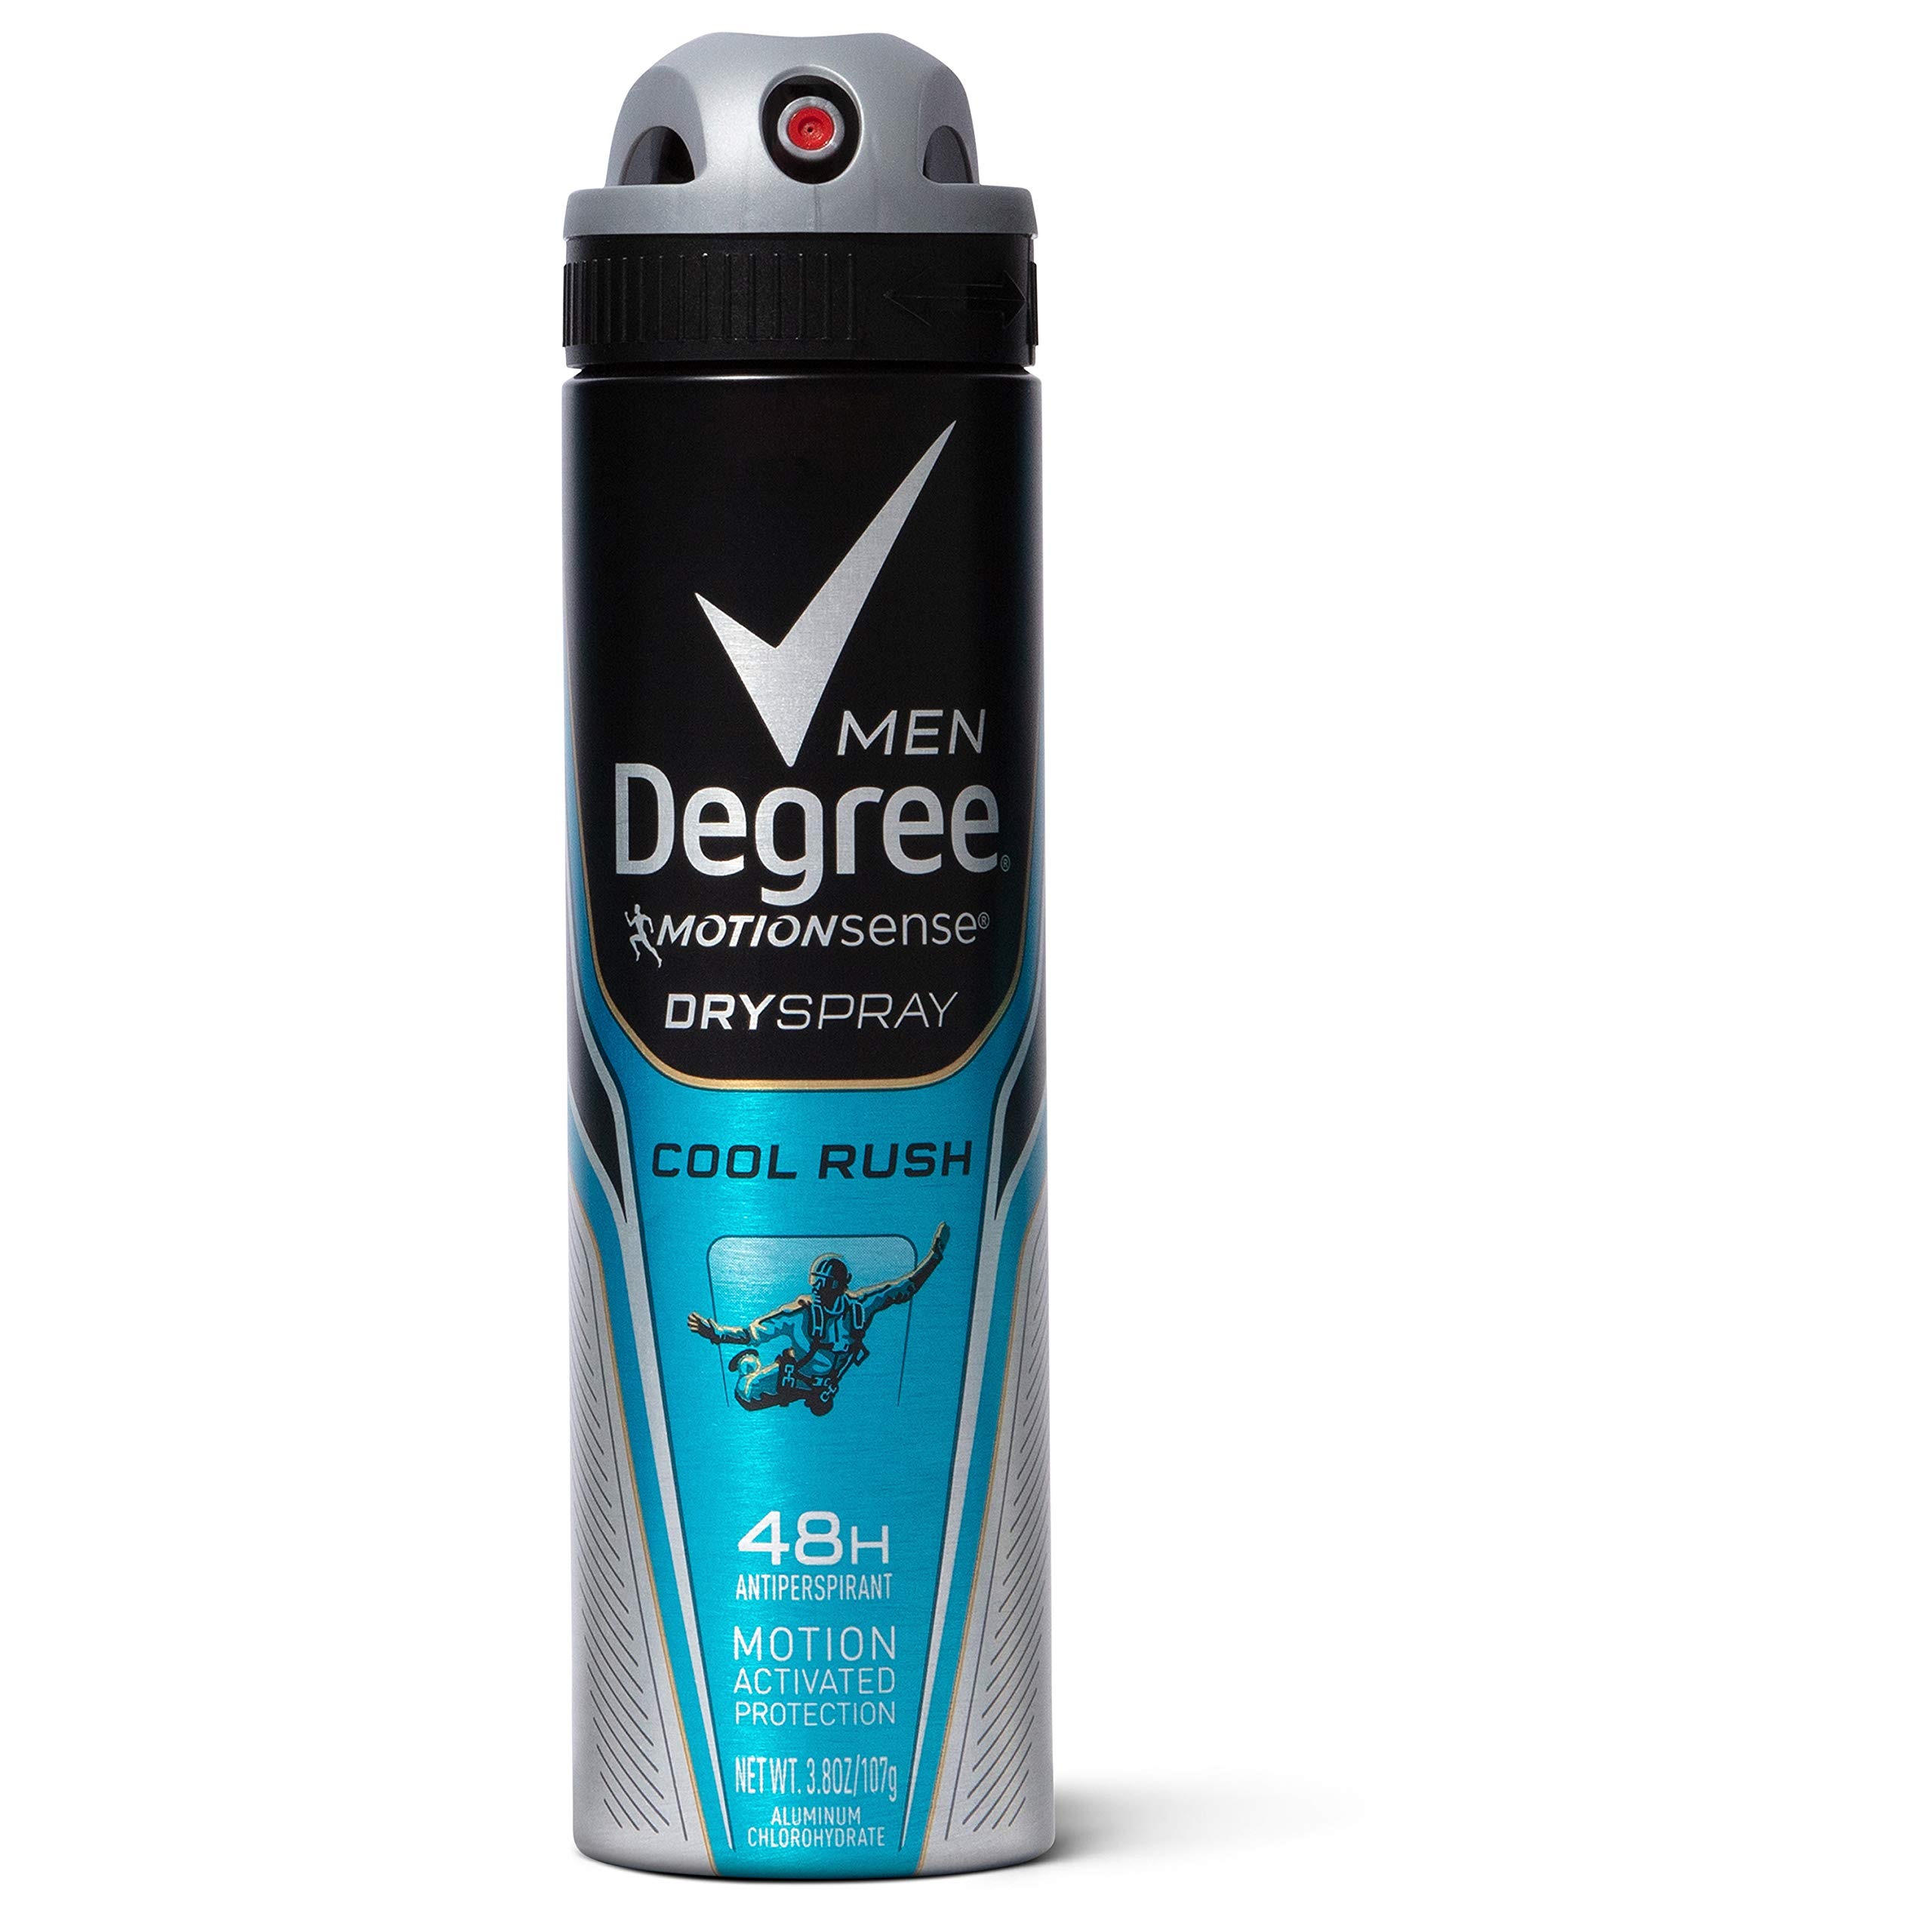
Item Name: Degree Men Antiperspirant Deodorant Dry Spray for 48 Hour Sweat and Odor Protection Cool Rush With MotionSense Technology 3.8 oz
Bullet Point 1: 48-HOUR PROTECTION: Active lives need Degree Men Cool Rush Antiperspirant Deodorant Dry Spray. This deodorant for men goes on instantly dry for a cleaner, fresh feeling that keeps up with you.
Bullet Point 2: GOES ON INSTANTLY DRY: Get powerful, long-lasting protection without the wait. Our dry spray deodorant for men dries instantly for a cleaner feel. Get moving and stay fresh.
Bullet Point 3: MOTIONSENSE TECHNOLOGY WORKS WITH YOUR BODY: This antiperspirant for men provides unique odor-control capsules activated by movement. It works with you longer, so you can stay in the game.
Bullet Point 4: OUR BEST-SELLING DEODORANT FRAGRANCE: Get the crisp, arctic freshness of our fan-favorite Cool Rush deodorant in a convenient dry spray. The only antiperspirant that reacts directly to movement.
Bullet Point 5: LONG-LASTING PROTECTION: Sweat and odor are no match for Degree Men’s antiperspirants. This men’s deodorant dry spray gives you the freedom to keep moving all day.
Bullet Point 6: MOVE MORE, LIVE MORE: Degree deodorant for men is designed for—and dedicated to—promoting movement. That’s why we’re working to combat sedentary habits by encouraging active, healthy lifestyle.
Value: 3.8
Unit: ounce

Price: 6.805